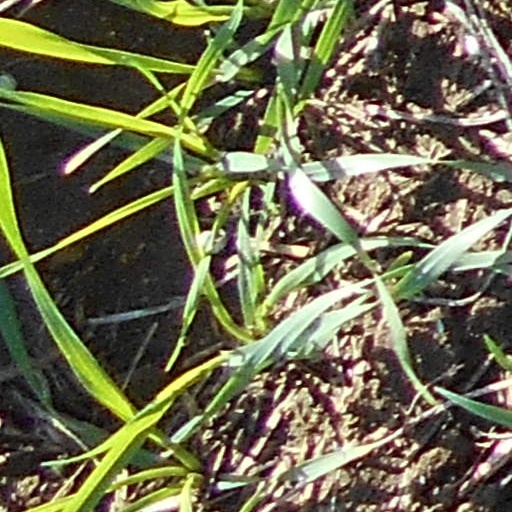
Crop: wheat